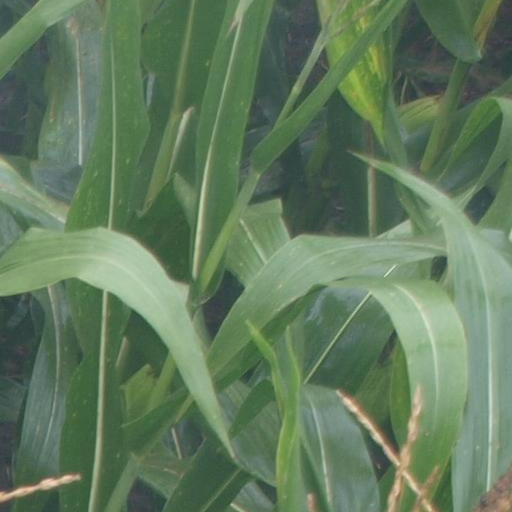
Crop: maize; corn